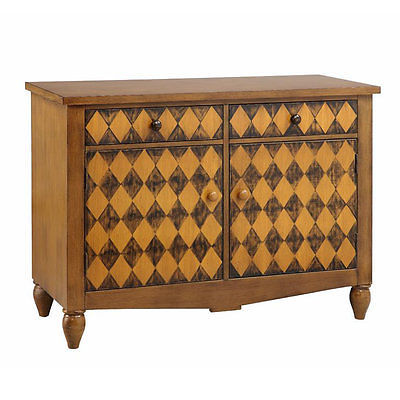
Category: cabinet